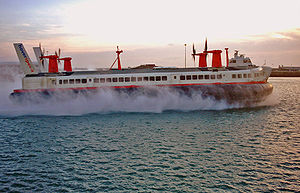
Luftpudebåd
BHC SR.N4, verdens største civile luftpudebåd, der kunne transportere 418 passagerer og 60 biler. Den blev taget ud af drift i år 2000.
En luftpudebåd er et fartøj som hovedsagelig drives af en luftanordning, der gennem sit lufttryk får fartøjet til at svæve på en luftpude, som opbygges under fartøjet. Luftpudebåde anvendes almindeligvis over vand, men kan også flyve over nogenlunde fladt land.